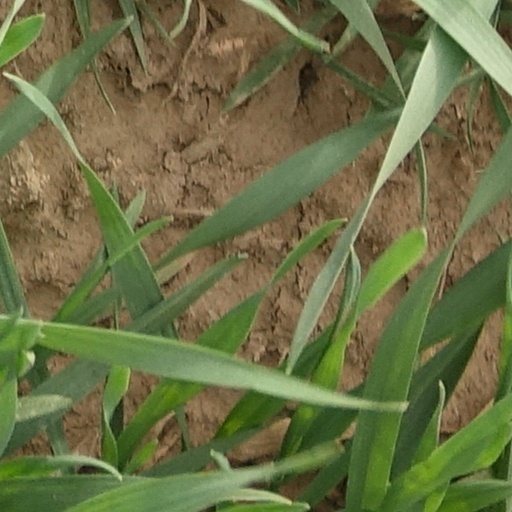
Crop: wheat